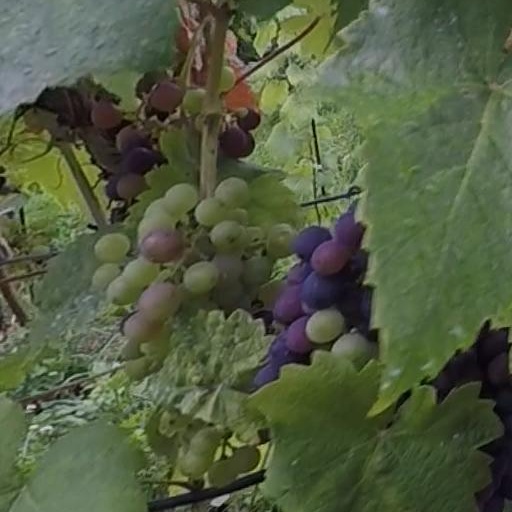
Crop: grape